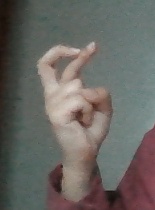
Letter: zay